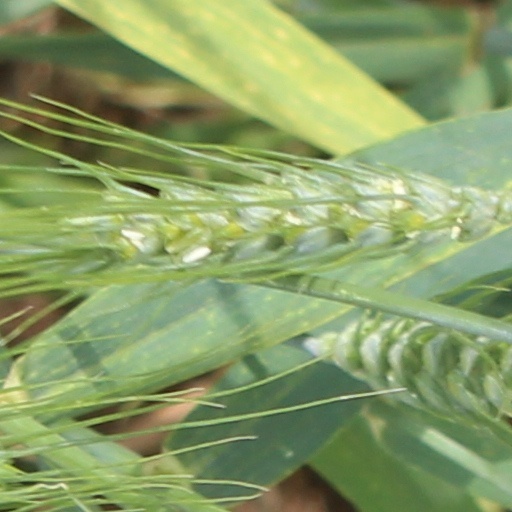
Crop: wheat